History of the New York Rangers

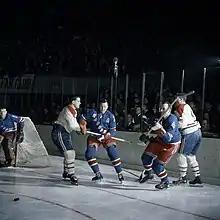
A game between the Rangers and the Montreal Canadiens, 1962.

The Rangers would collapse by the mid-1940s, winning 41 games (out of 200) between 1942 and 1946. In the 1943–44 season, the team posted its worst ever record (as of 2021), when they finished 6–39–5. During the year, goaltender Ken McAuley posted a 6.24 goals against average (GAA) in 50 games played, which included a 15–0 loss to the Detroit Red Wings, which remains an NHL record for most consecutive goals by one team in one game. They would miss the playoffs for five consecutive seasons before squeaking into the fourth and final playoff spot in 1947–48. They lost in the first round and would miss the playoffs again in 1948–49. In the 1950 Stanley Cup Finals, the Rangers were forced to play all of their games on the road (home games in Toronto) while the circus was at the Garden. They would end up losing to the Detroit Red Wings in overtime in the seventh game of the finals, despite a stellar first-round performance as underdogs to the Montreal Canadiens.